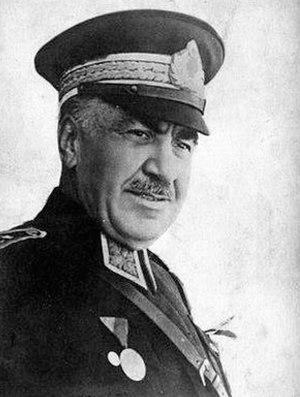
Mustafa Fevzi Çakmak est un militaire et une personnalité politique ottomane et turque. Il est l'un des trois fondateurs de la République de Turquie avec Mustafa Kemal Atatürk et İsmet İnönü. Outre Atatürk, il est le seul officier de l'armée turque à porter le titre de maréchal. Il est également le premier chef d'état-major de la république.